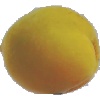
Label: Peach 2